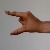
The image shows a hand gesture representing the letter 'Z' in Indian Sign Language.